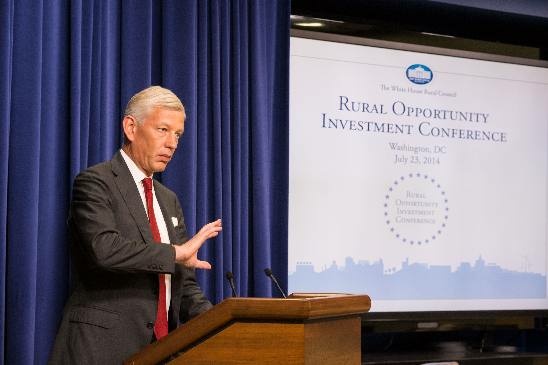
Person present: Yes